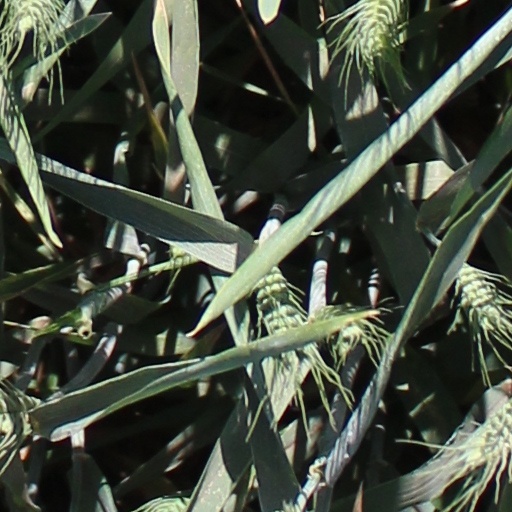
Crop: wheat